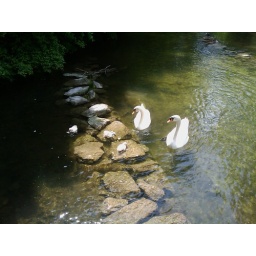
Swan family on the lake next to our house in Munich